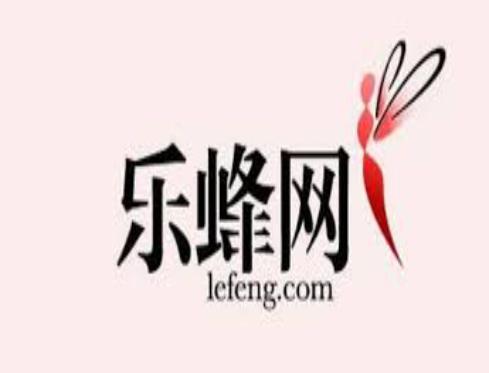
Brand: lefeng
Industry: Others